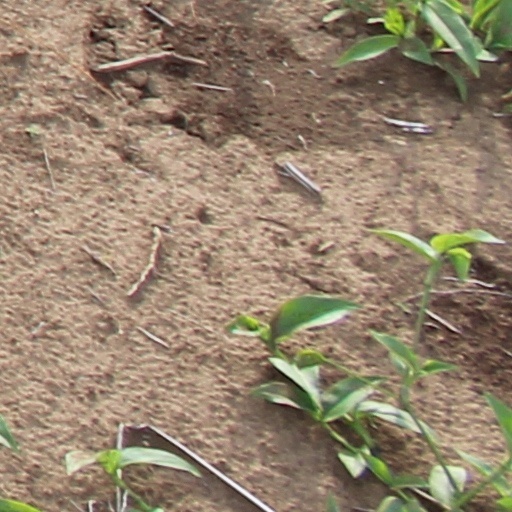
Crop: wheat